1989 UCI Road World Championships

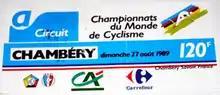
Ticket of the event

The 1989 UCI Road World Championships took place in Chambéry, France.